Mahavira

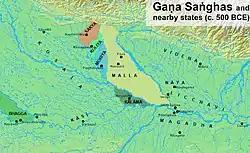
The Gaṇasaṅghas (tribal republics) at the time of Mahavira

Surviving early Jain and Buddhist literature uses several names (or epithets) for Mahavira, including "Nayaputta", "Muni", "Samana", "Nigantha", "Brahman", and "Bhagavan". In early Buddhist "sutras", he is referred to as "Araha" ("worthy") and "Veyavi" (derived from "Vedas", but meaning "wise"). He is known as "Sramana" in the "Kalpa Sūtra", "devoid of love and hate".